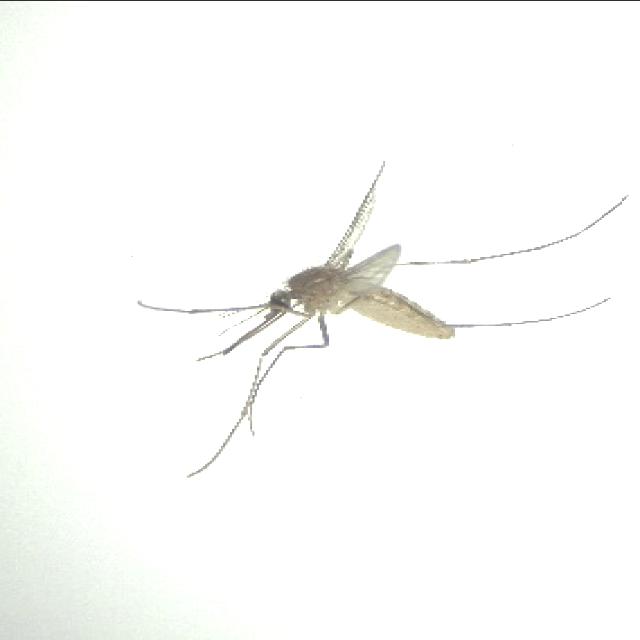
Species: culex_pipiens